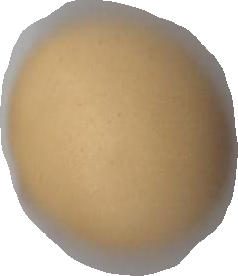
Variety: Dega